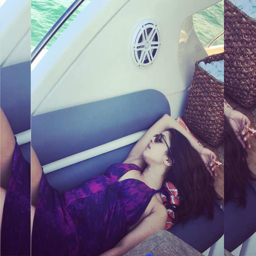
actor takes a nap on a yacht